Barytelphusa cunicularis

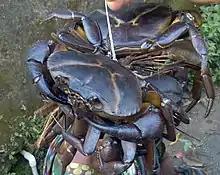
"Barytelphusa cunicularis" caught for consumption from Kurla, Mumbai. The town is named after the crab, which is known locally as "Kurli".

The carapace is of a dark chestnut black color, and is nearly smooth. The claws are of the color of the shell, but the basal joint of the first and the whole of the other legs are much paler-colored, being of a dirty testaceous brown, with very numerous small transverse black marks.